Karachi City WFC

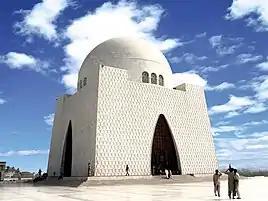
The Mazar-e-Quaid monument in Karachi is featured on the club crest

The club was formed in 2021 by football coach Adeel Rizki, along with businessman and co-founder Shahzaib Ahmed Khan in Karachi. Primarily focused on grassroots football development, the club rapidly emerged as one of the top talent-nurturing academies in Pakistan.